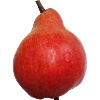
Label: Pear Red 1